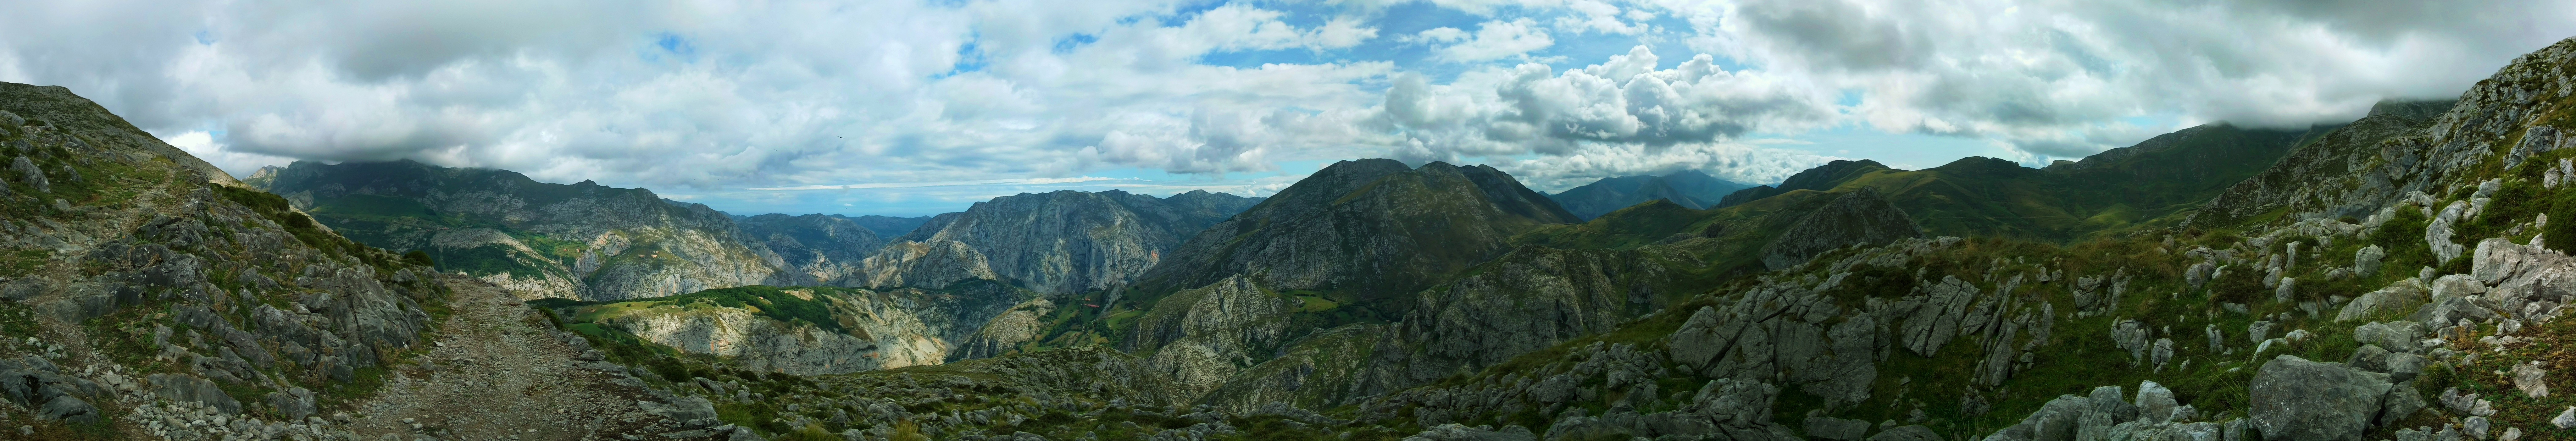
mountain range, fjord, canyon, extreme sport, badlands, ecosystem, landform, geographical feature, glacial landform